Mumbai Monorail

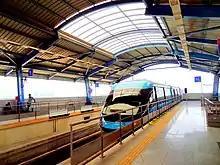

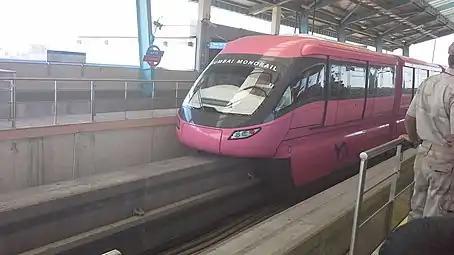
A Mumbai Monorail train at Bhakti Park station

The monorail uses Scomi SUTRA systems built in Malaysia by Scomi Rail Bhd. The first car was shipped to India on 2 January 2010, marking the first time that rail cars manufactured by the company were exported overseas. Six trains currently operate in the first phase of the line. Ten more will be added in the second phase. Monorail trains are royal pink, apple green, and ice blue in colour, with black and white stripes.